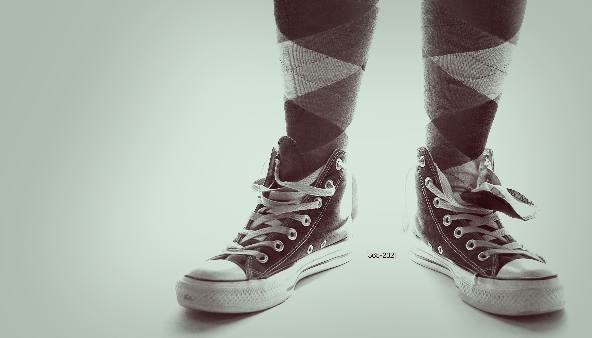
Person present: No